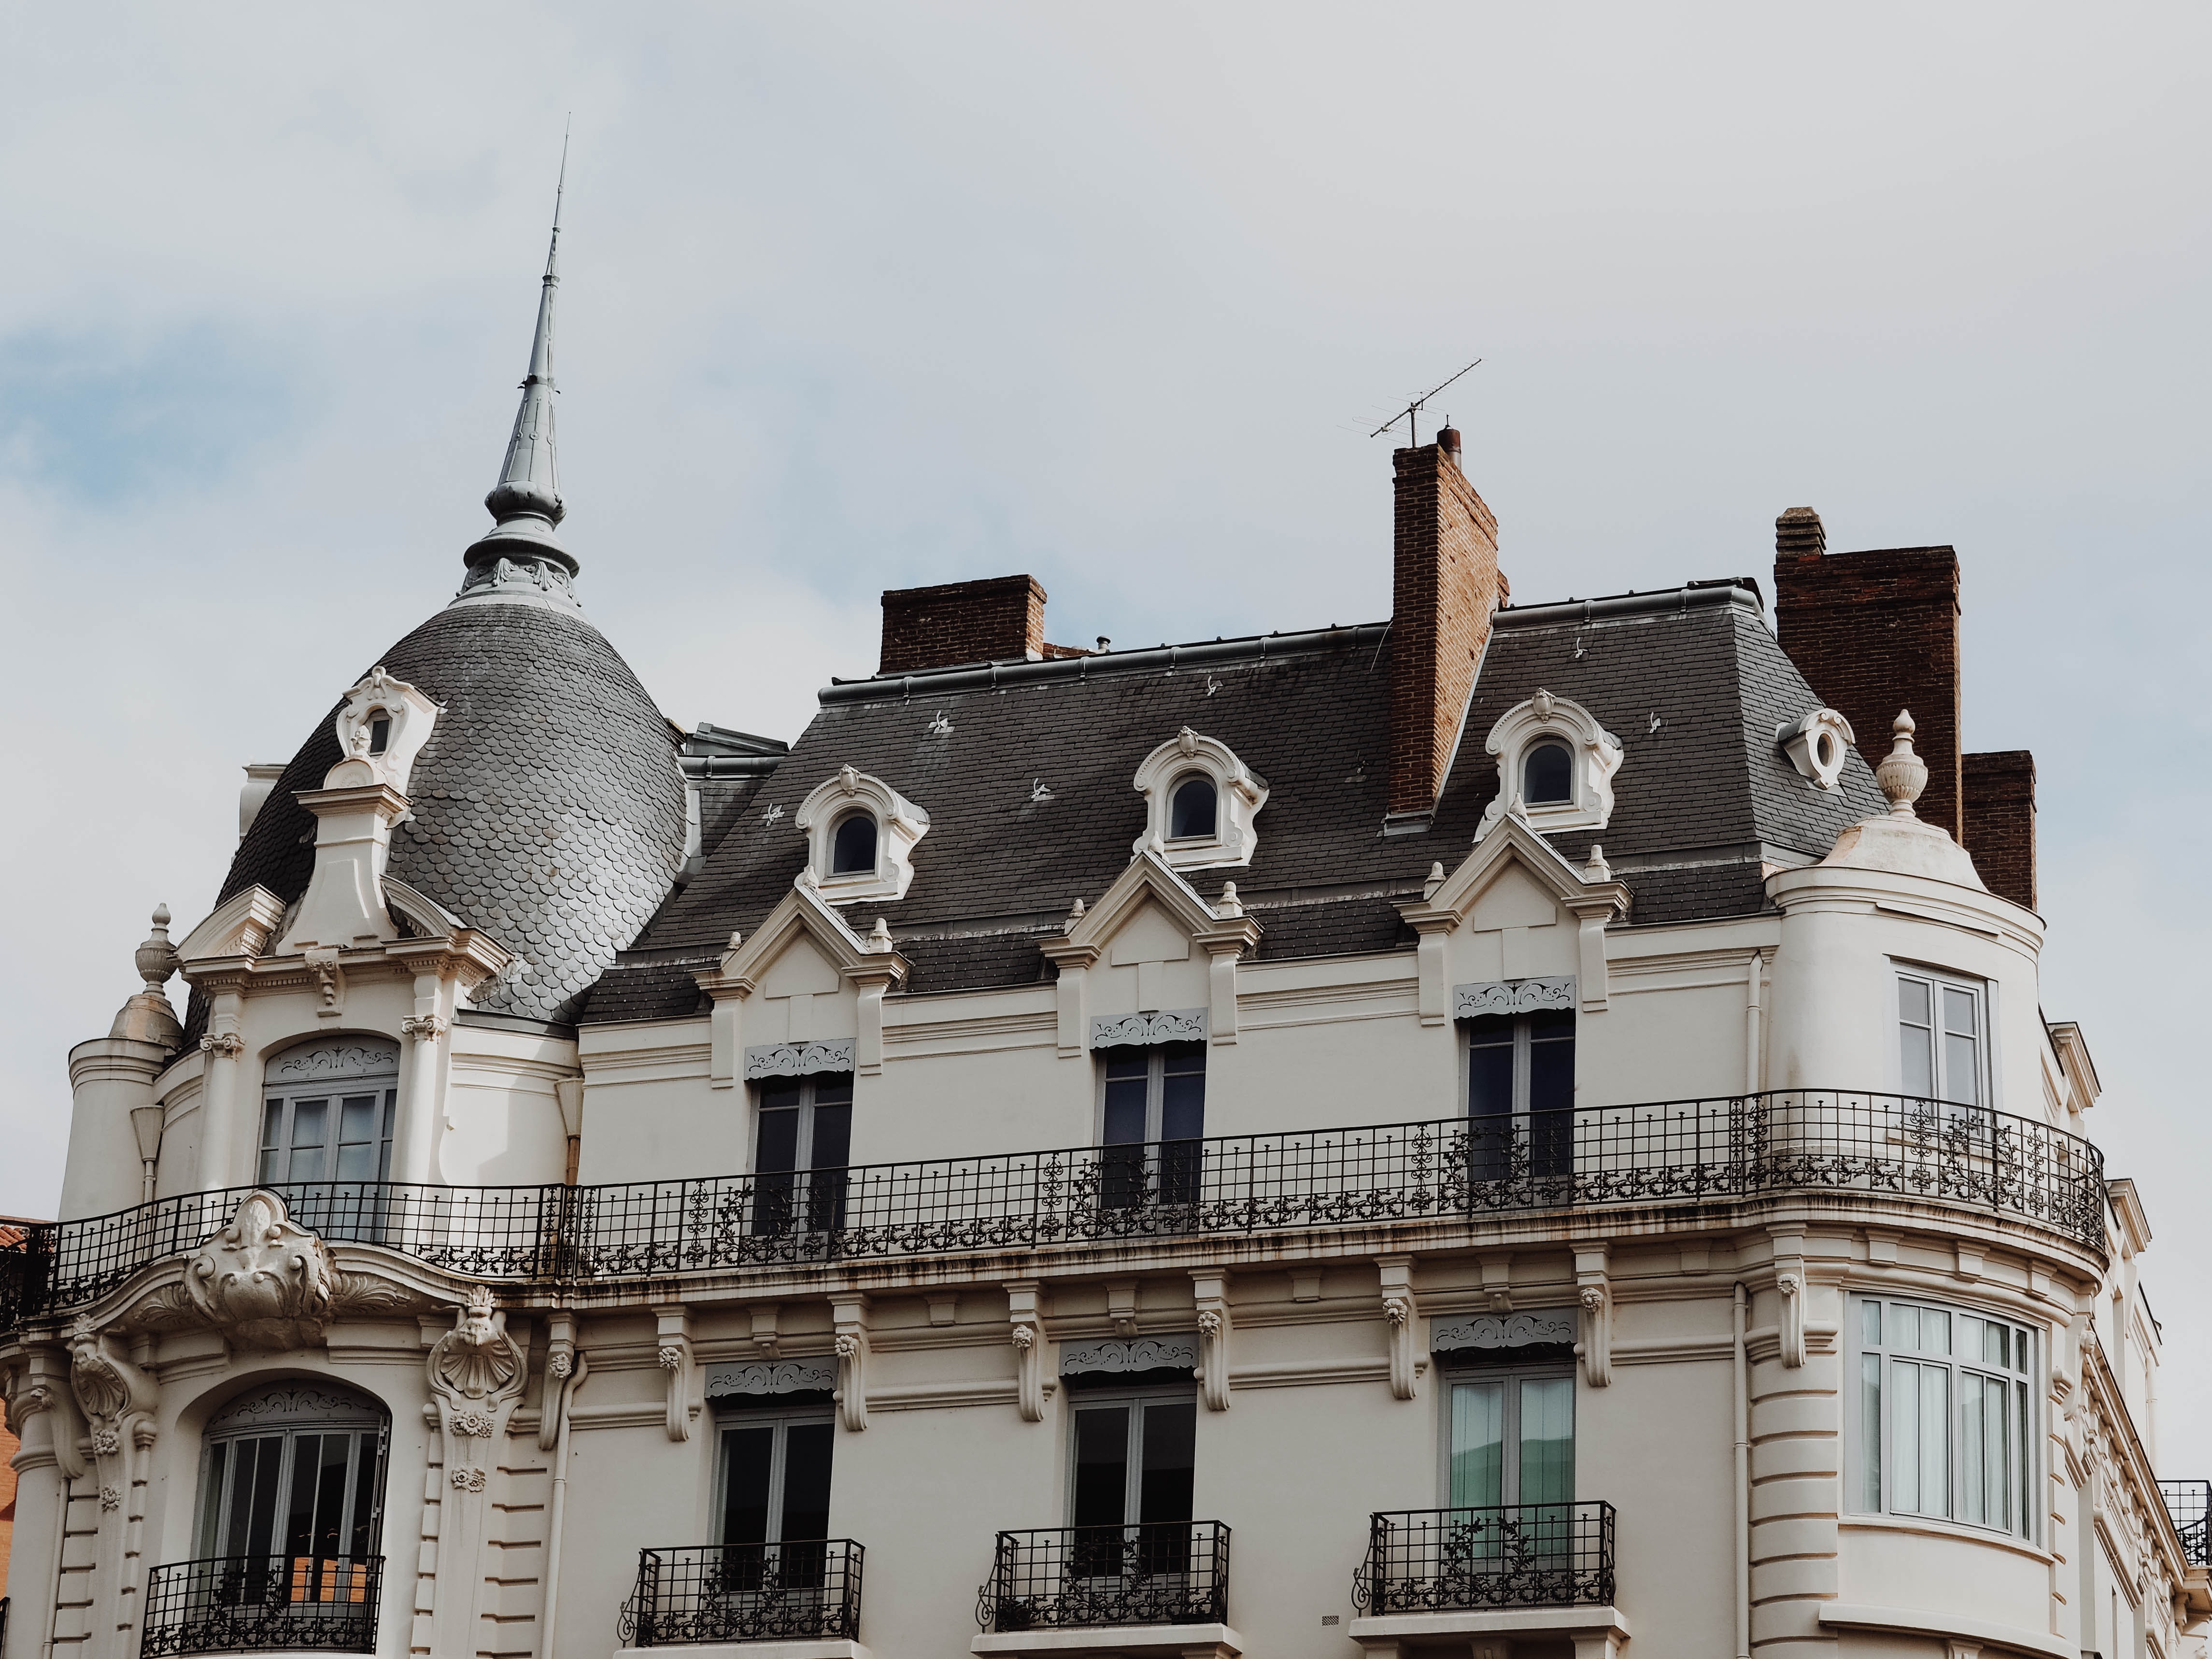
landmark, roof, architecture, building, property, classical architecture, house, chateau, facade, turret, medieval architecture, estate, mansion, stately home, home, historic house, city, palace, manor house, tourism, window, historic site, history, listed building